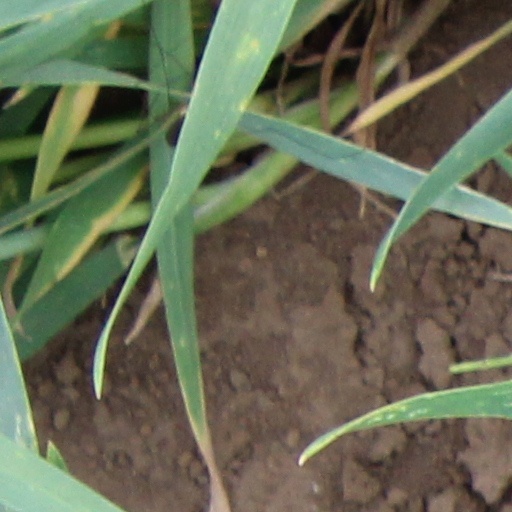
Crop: wheat